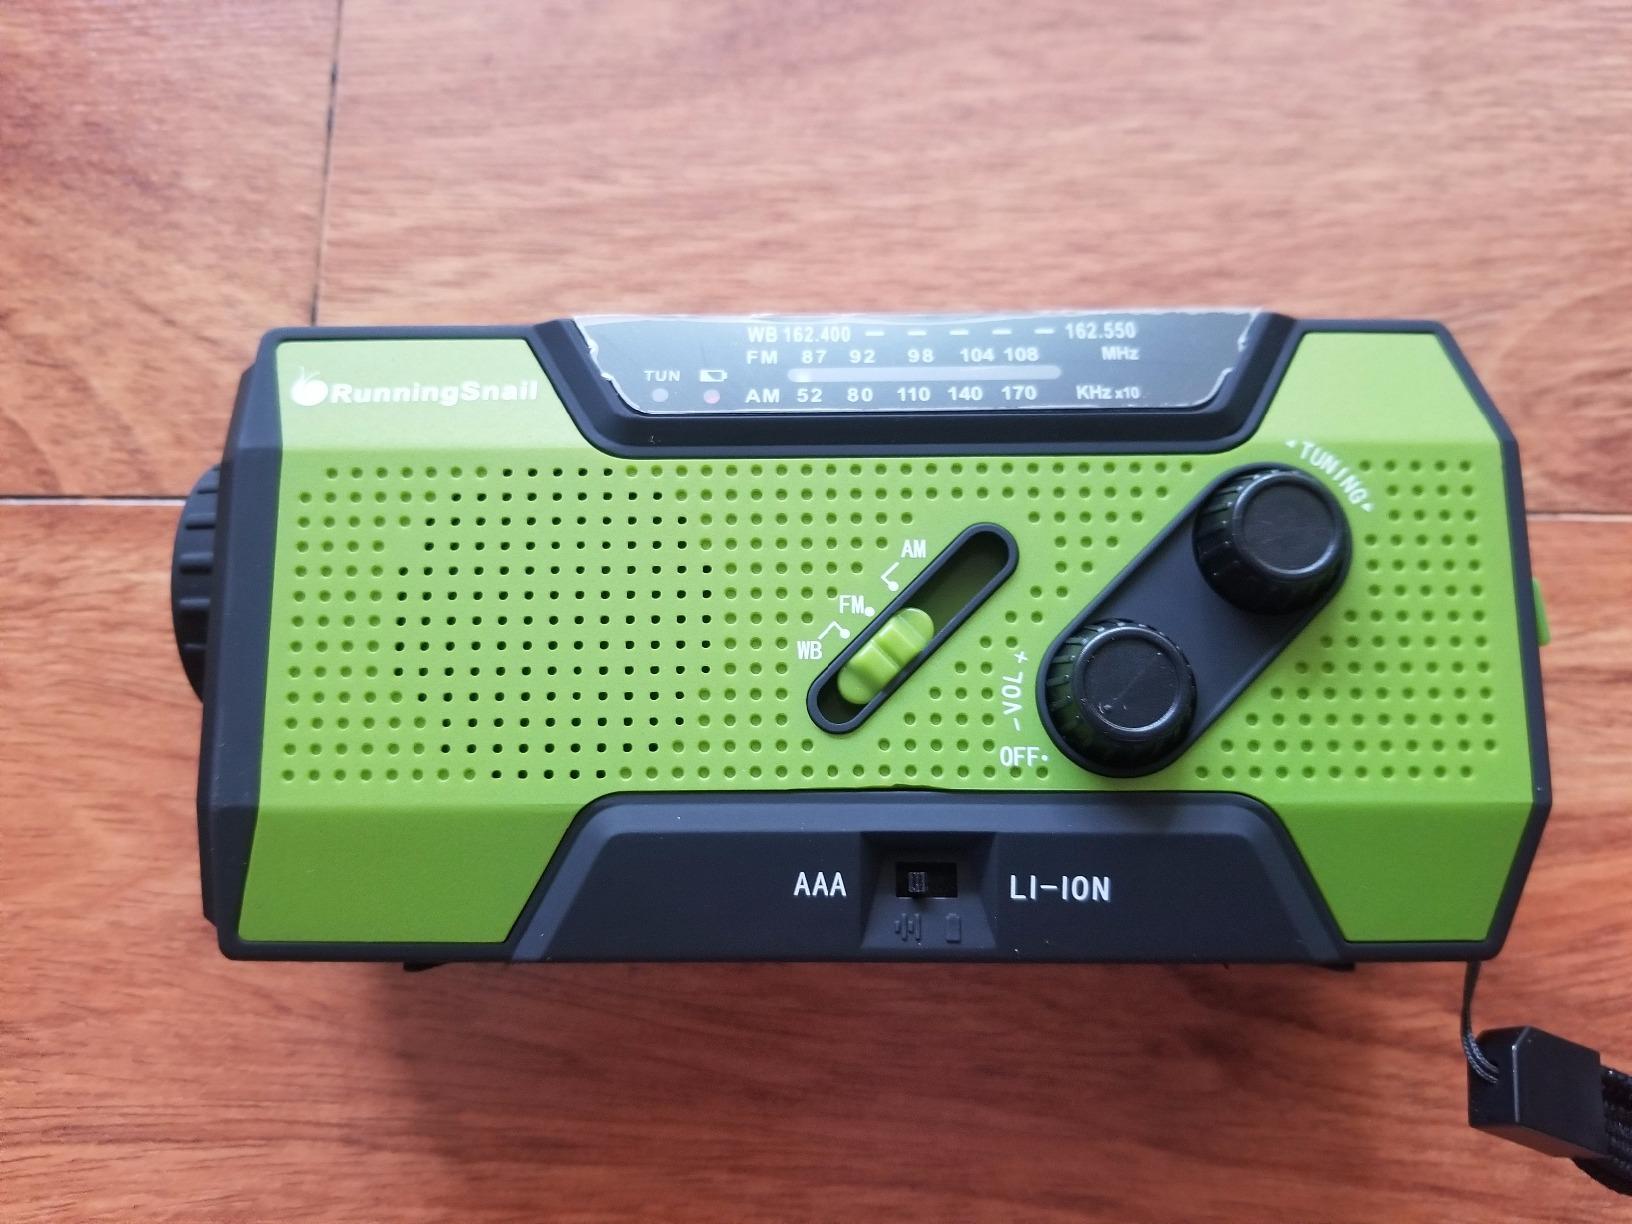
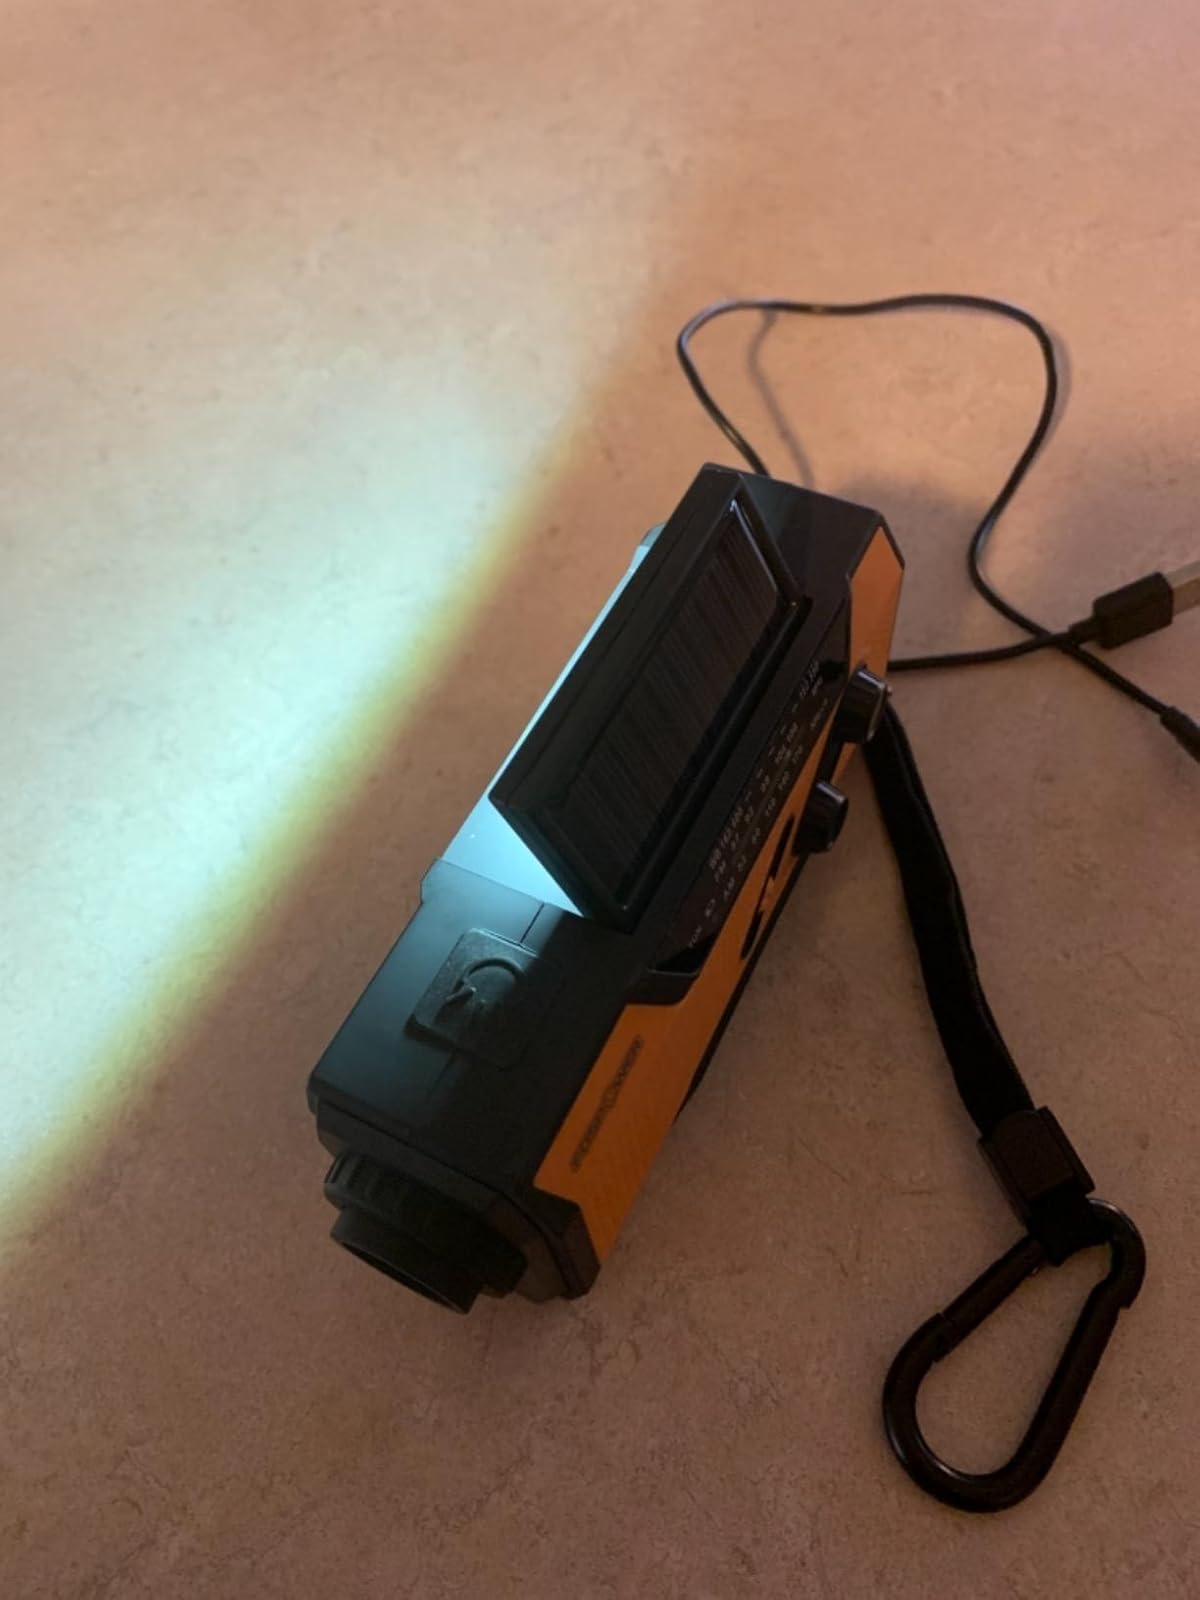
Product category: radio
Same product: no